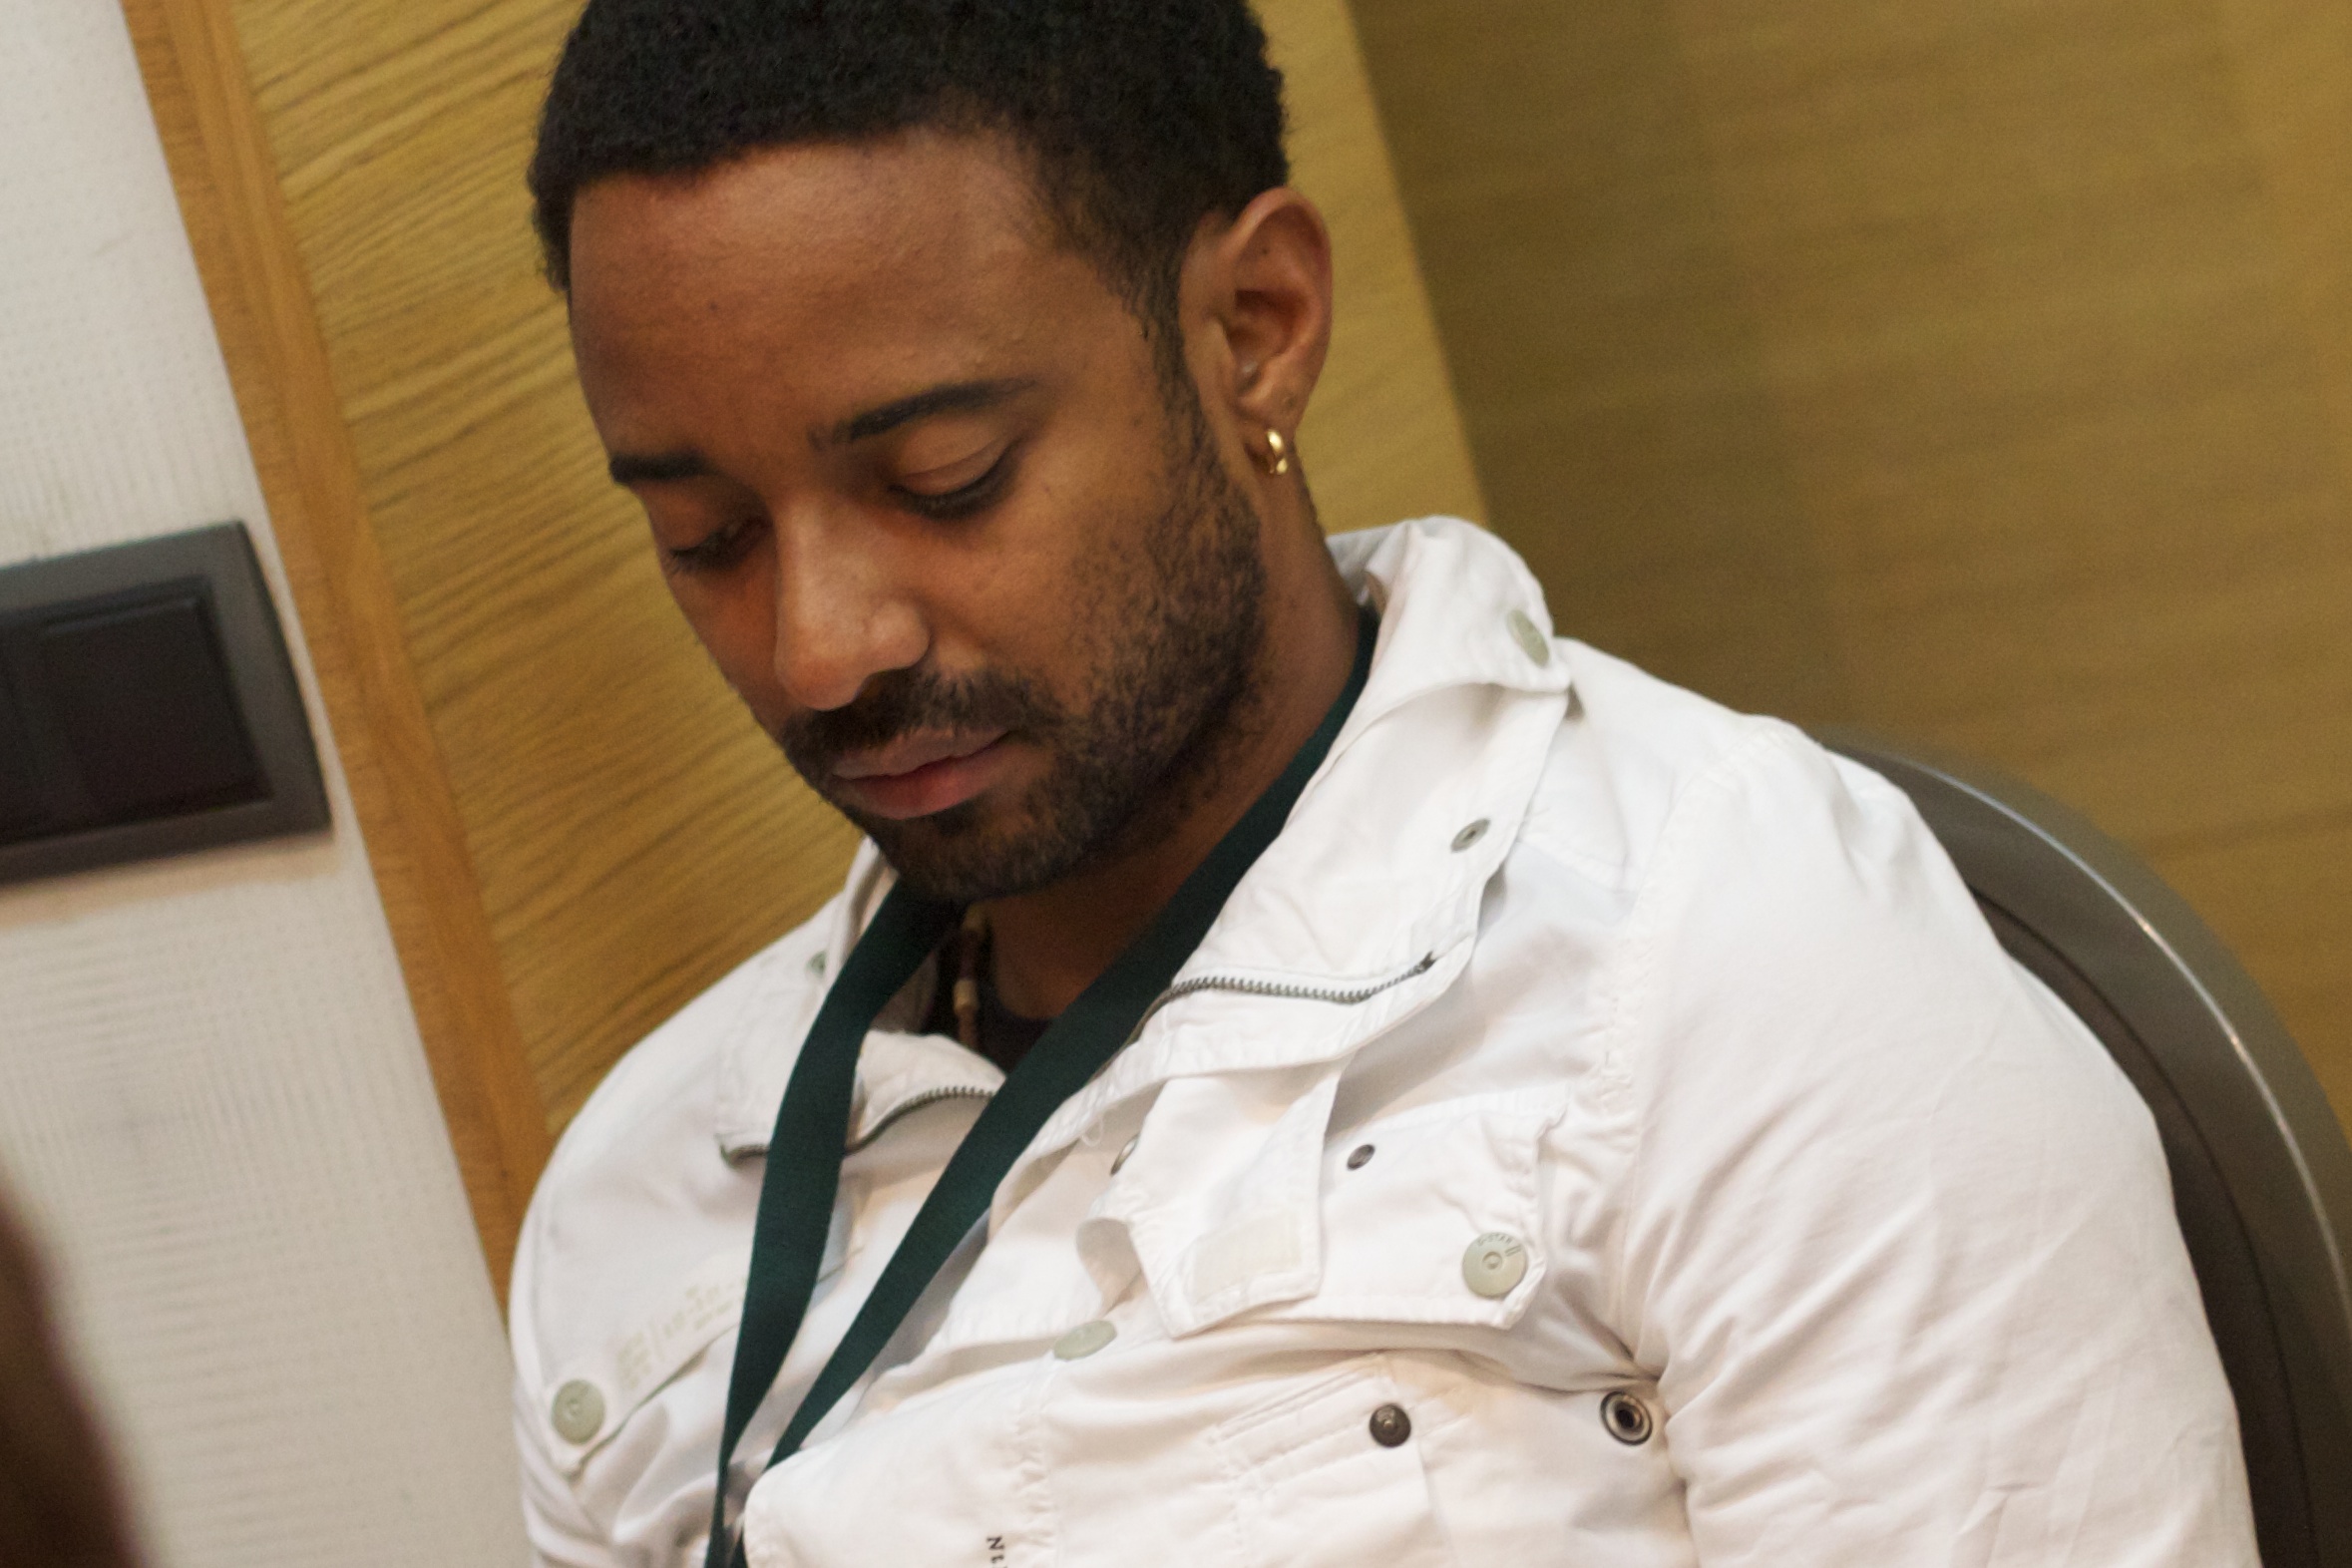
person, professional, profession, chef, oet10, general practitioner